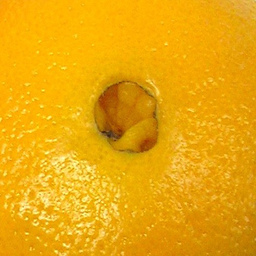
Label: Orange